O'Shea Building

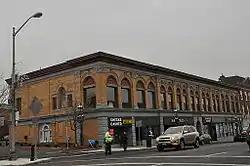

The O'Shea Building is a historic commercial building located at 7–15 Main Street in Peabody, Massachusetts. Built in 1904 by Thomas O'Shea, one of the city's leading businessmen at the time, it is a well-preserved example of commercial Renaissance revival architecture. The building was listed on the National Register of Historic Places in 1980.